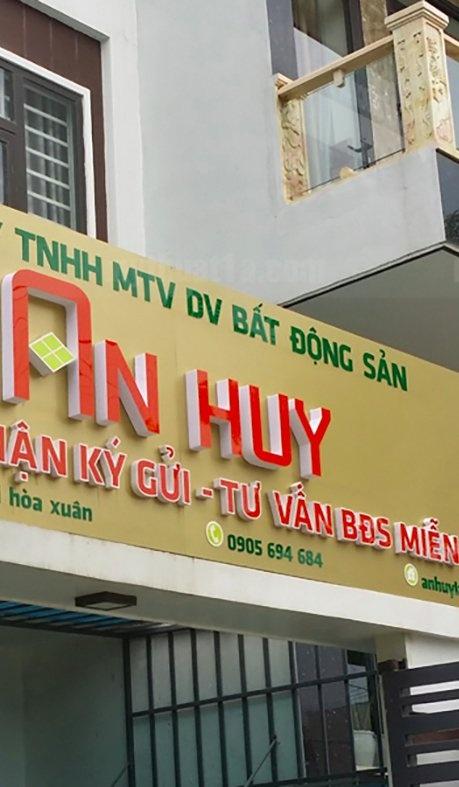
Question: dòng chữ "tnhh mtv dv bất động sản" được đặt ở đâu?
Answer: dòng chữ "tnhh mtv dv bất động sản" được đặt ở phía trên chữ an huy